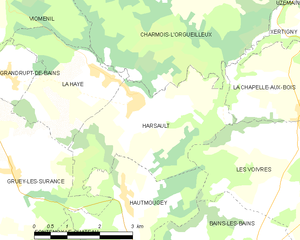
Carte des communes françaises Harsault